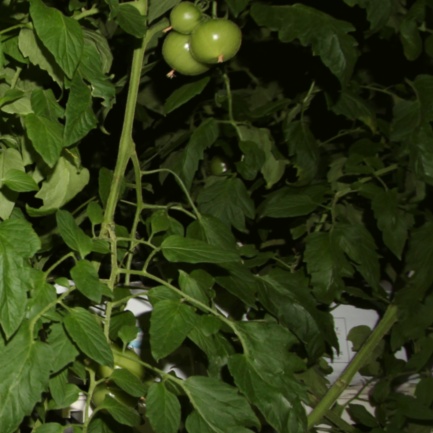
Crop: tomato